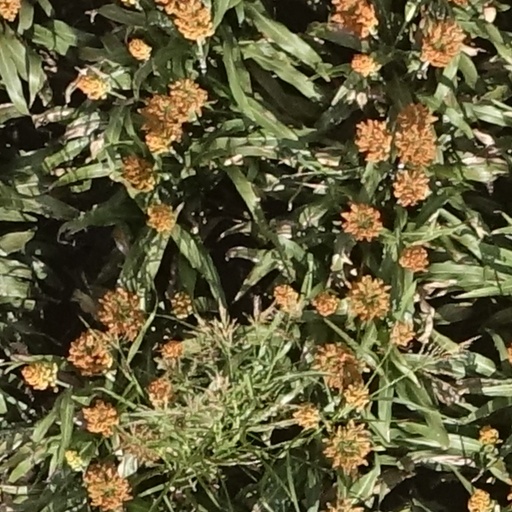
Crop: sorghum